Caesaropapism

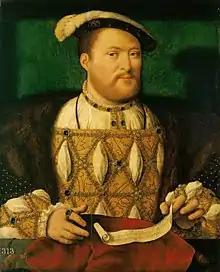
Henry VIII

During the dispute between King Henry VIII of England and Pope Clement VII over Henry's wish to have his marriage to Catherine of Aragon annulled, the English Parliament passed the Act in Restraint of Appeals (1533). It stated: